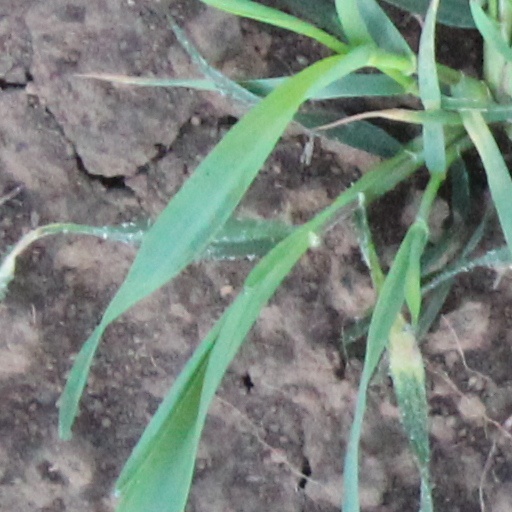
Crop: wheat